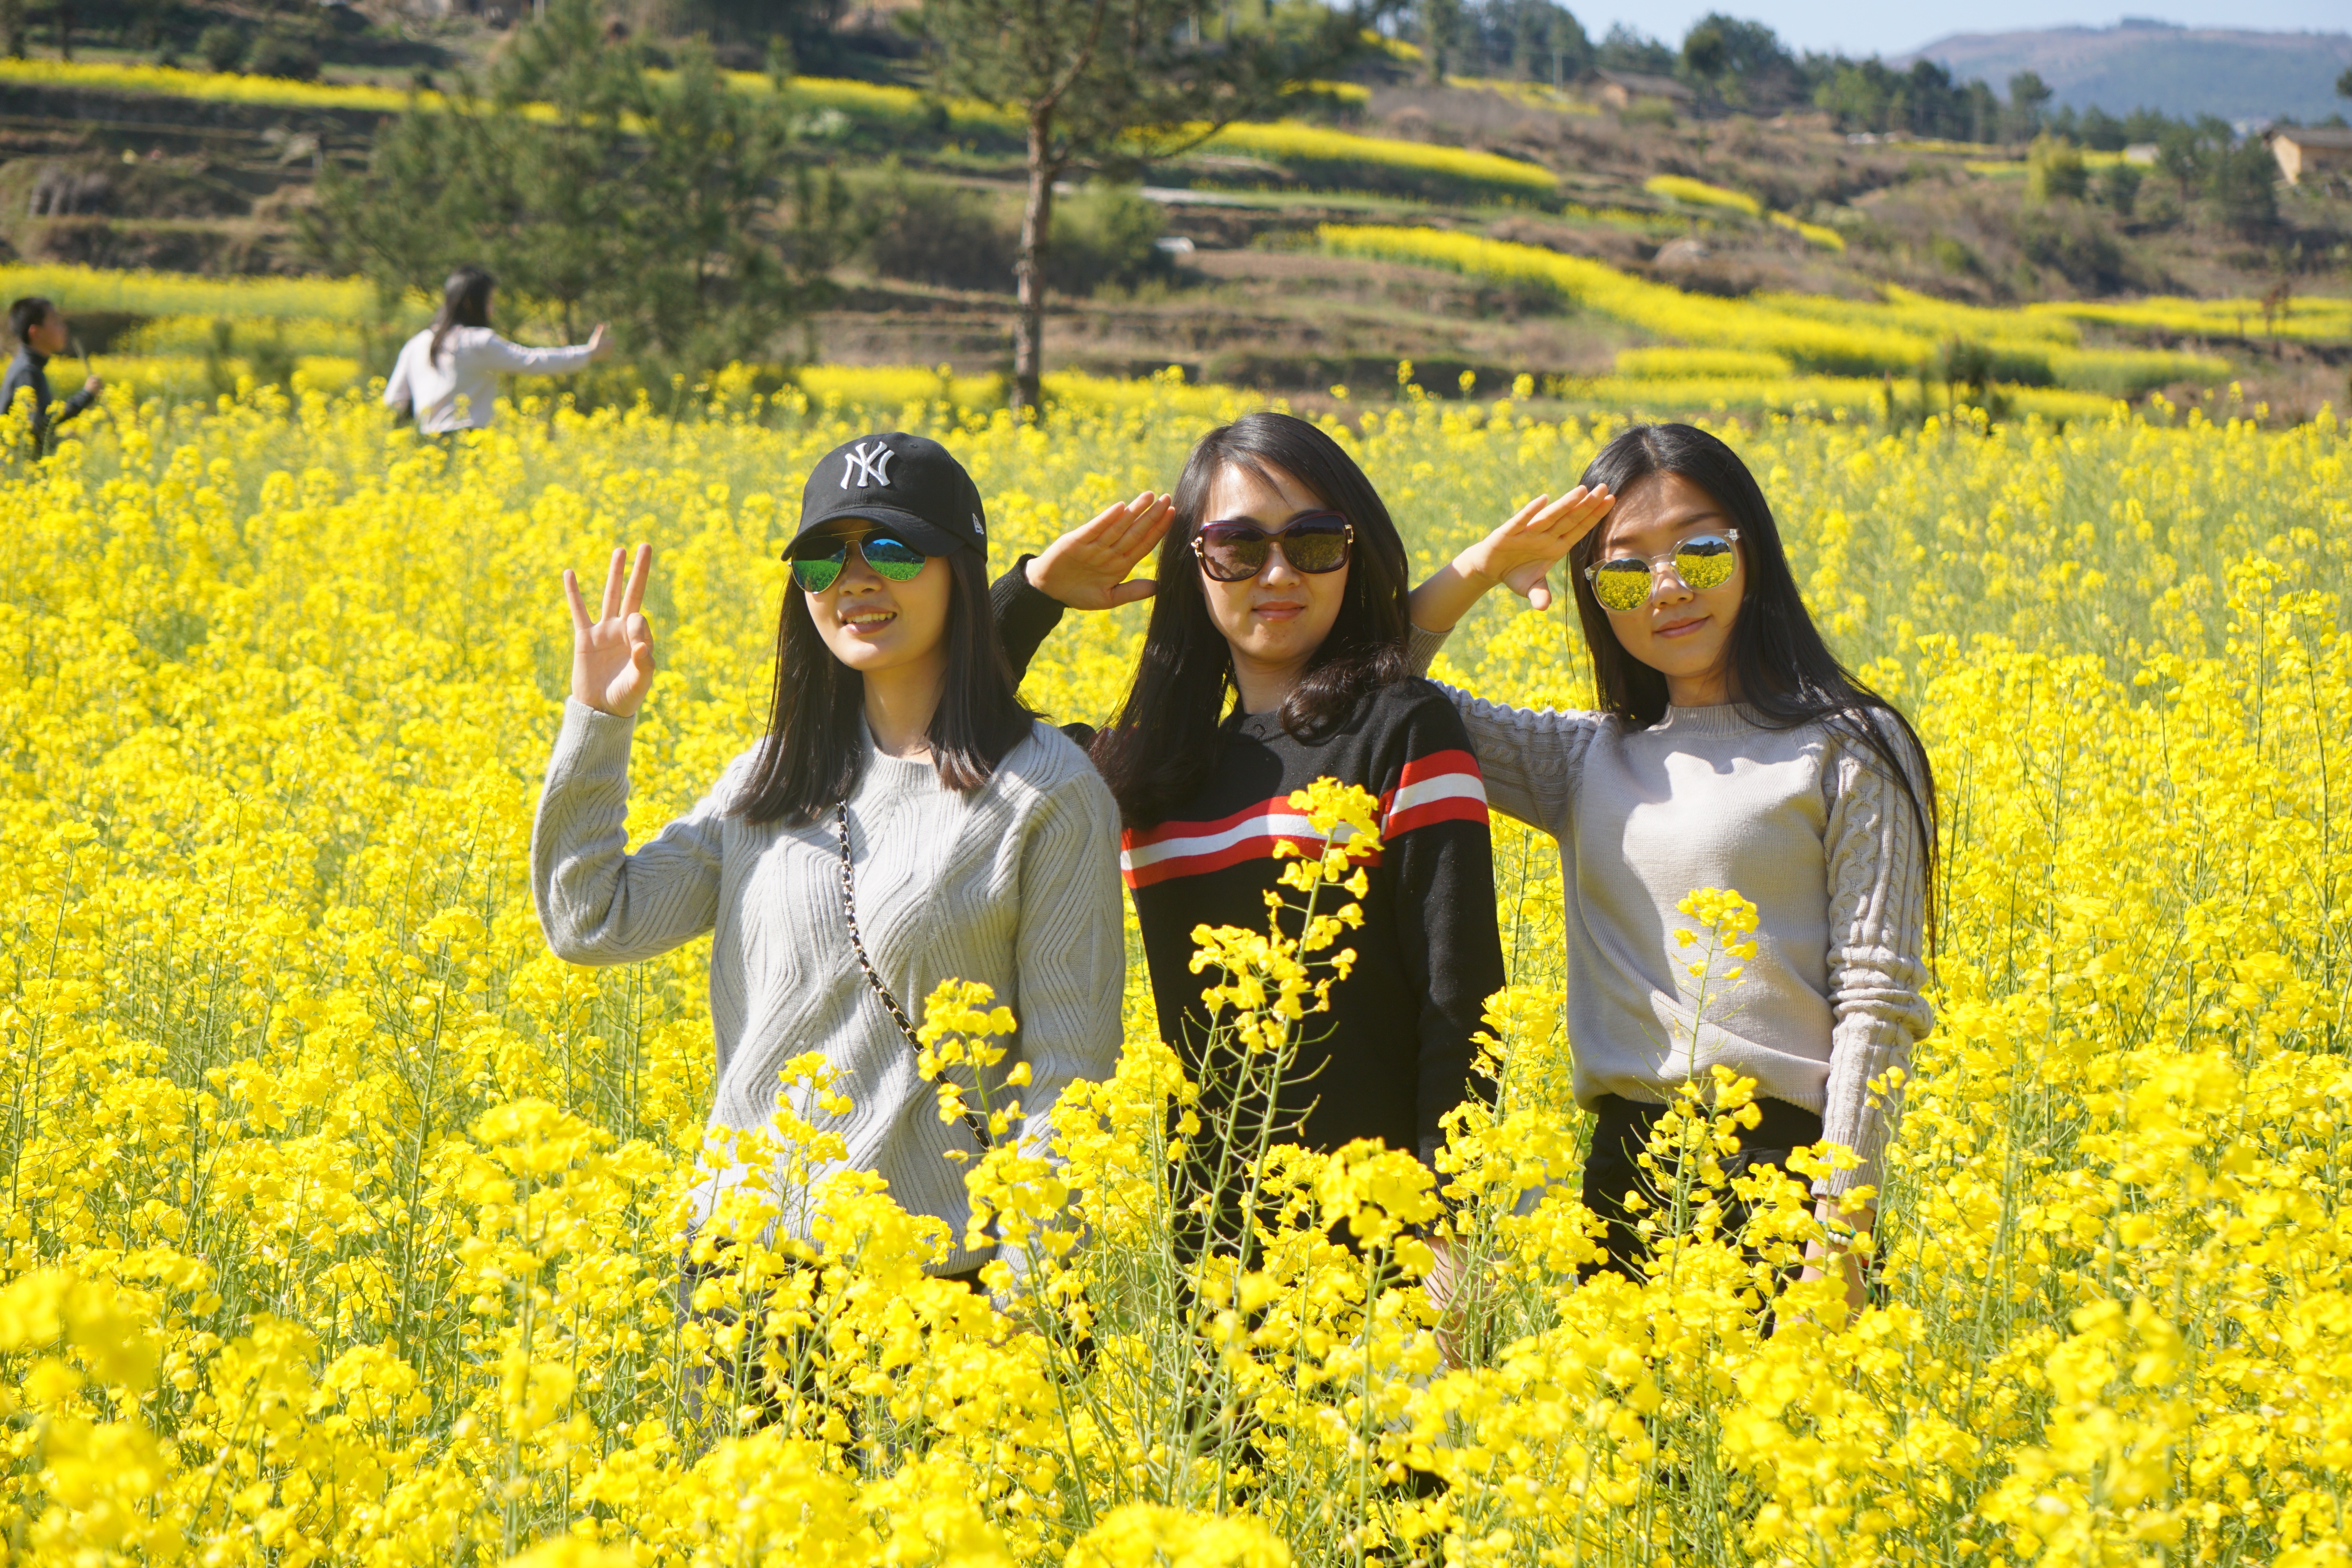
plant, field, meadow, flower, food, produce, vegetable, crop, yellow, agriculture, rapeseed, canola, brassica, rural area, flowering plant, grass family, land plant, mustard plant, mustard and cabbage family, brassica rapa